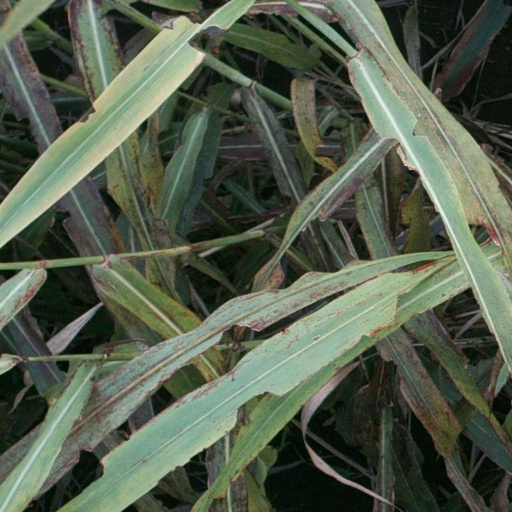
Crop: sorghum